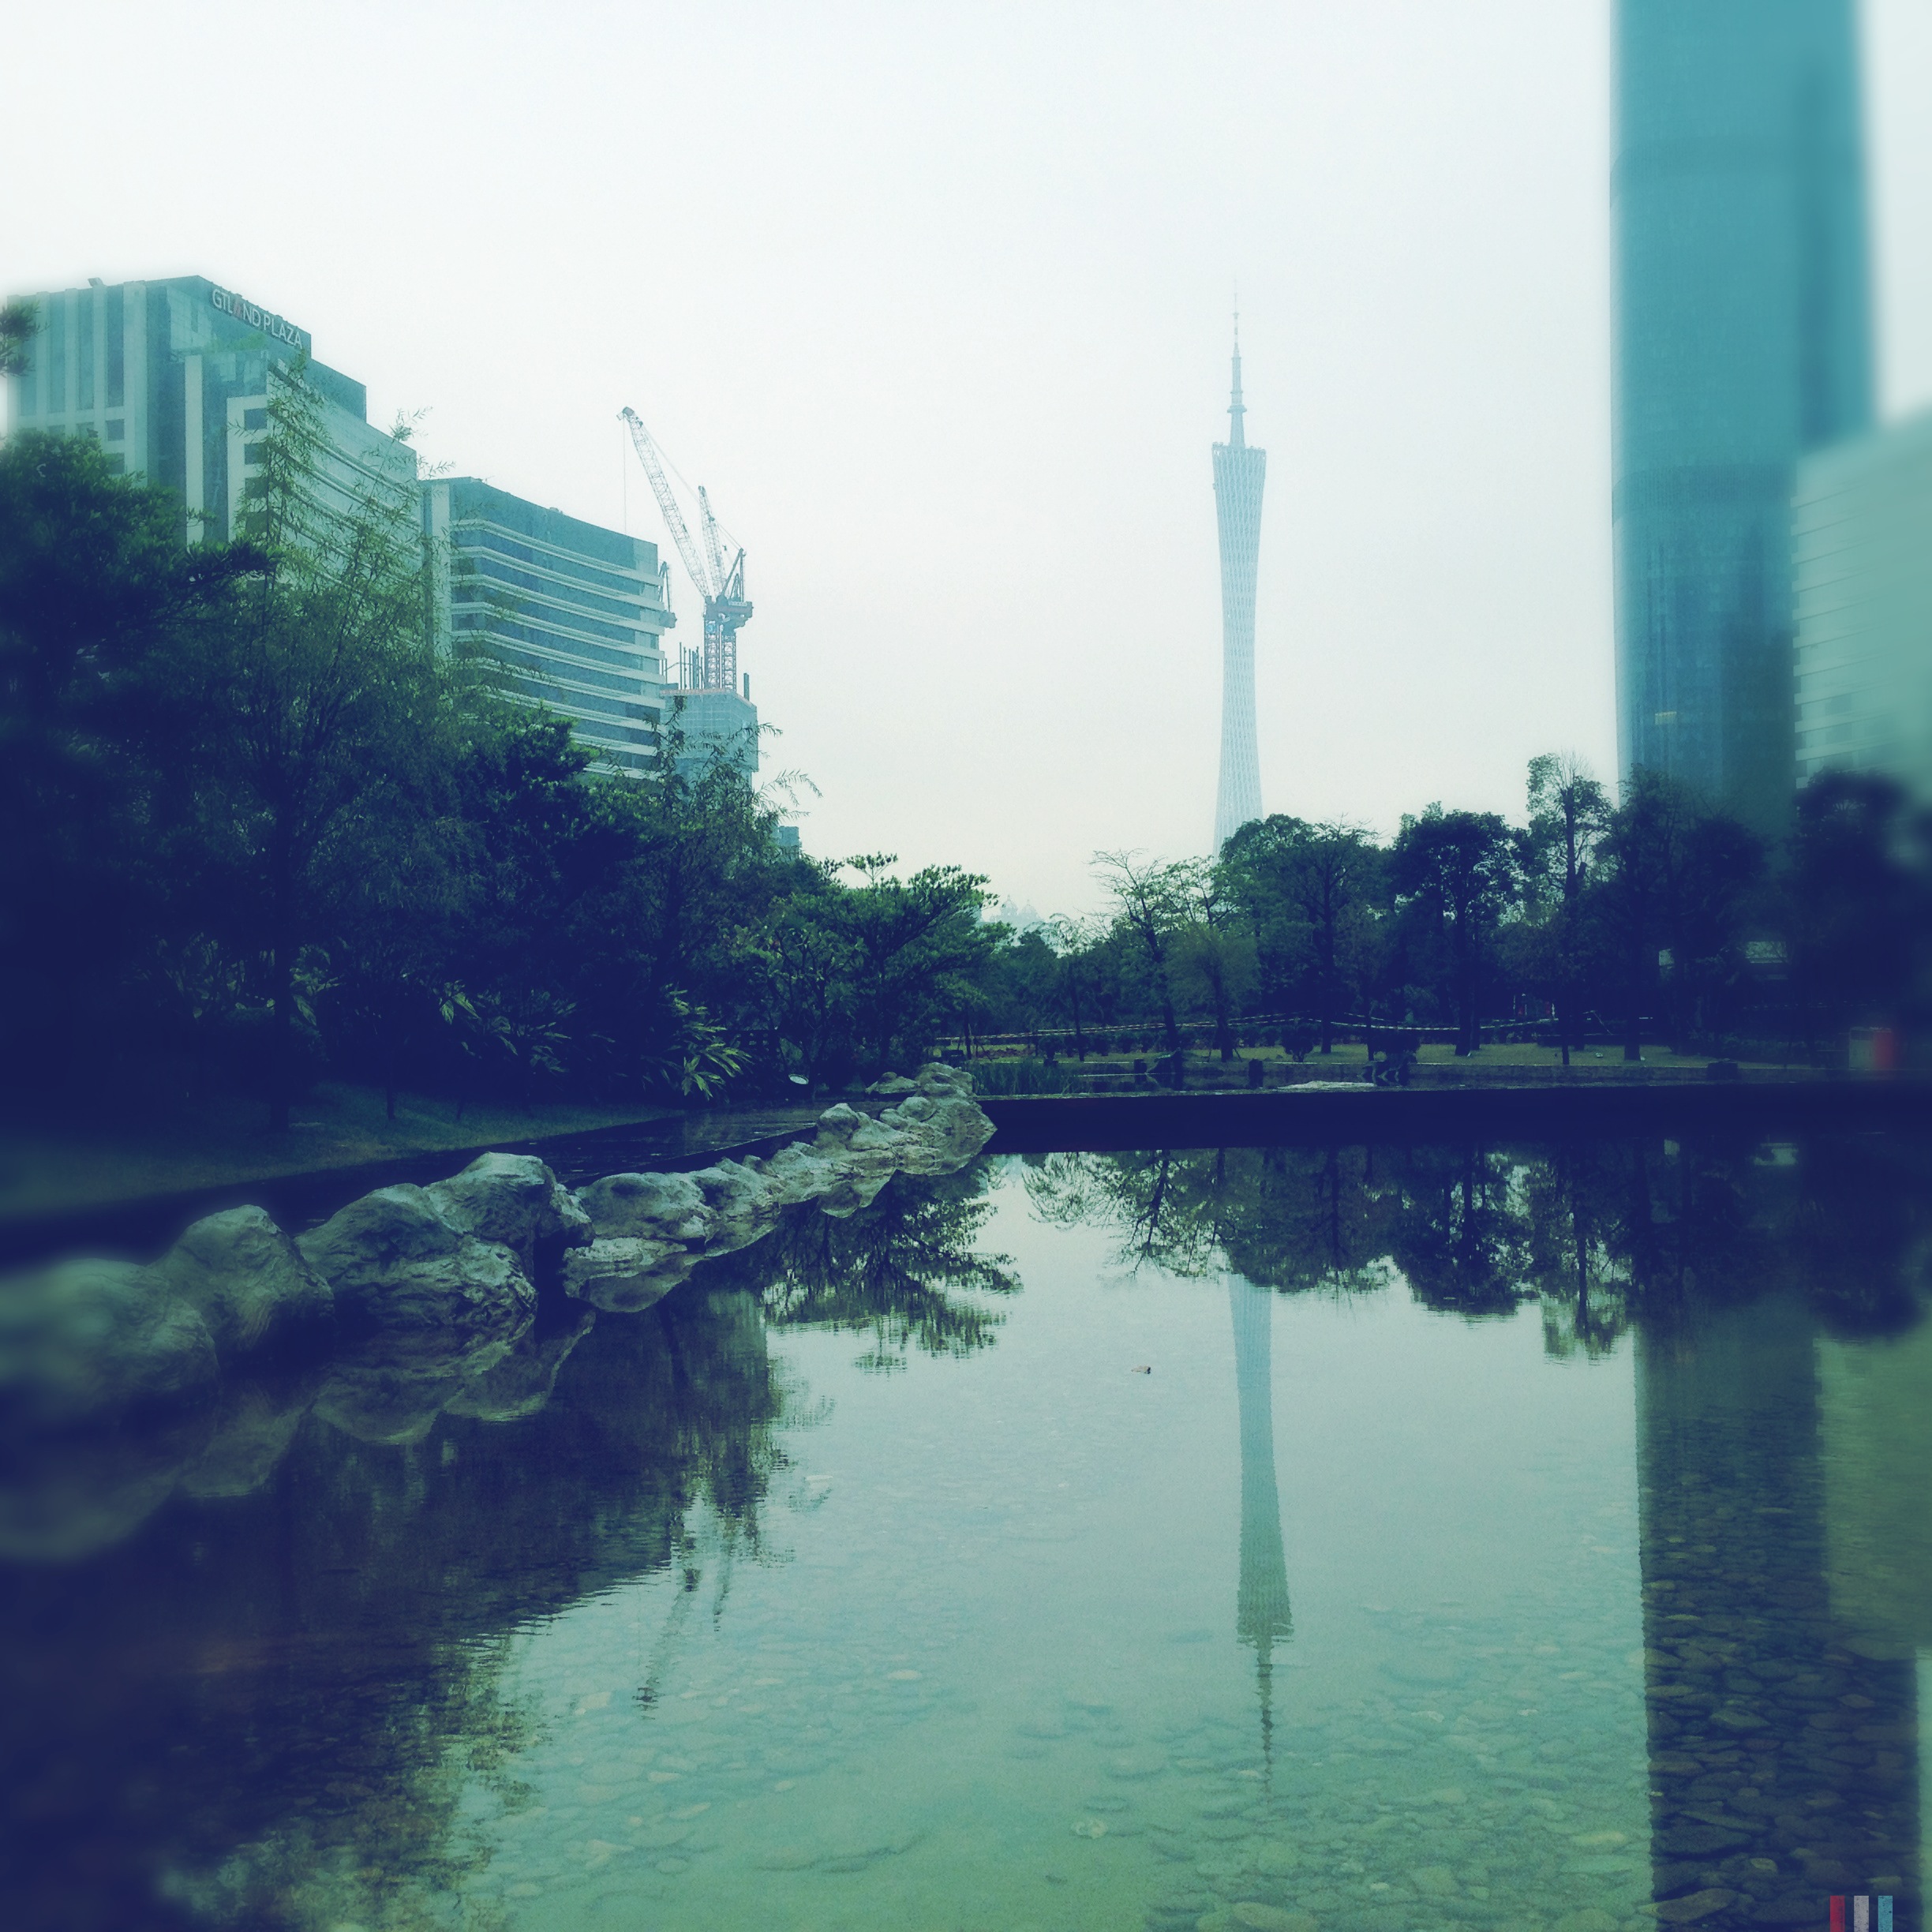
sea, water, horizon, mist, skyline, sunlight, morning, dawn, skyscraper, river, cityscape, dusk, evening, reflection, tower, haze, waterway, hipstamatic, standardflash, americanalens, blankofreedom13film, atmospheric phenomenon, atmosphere of earth